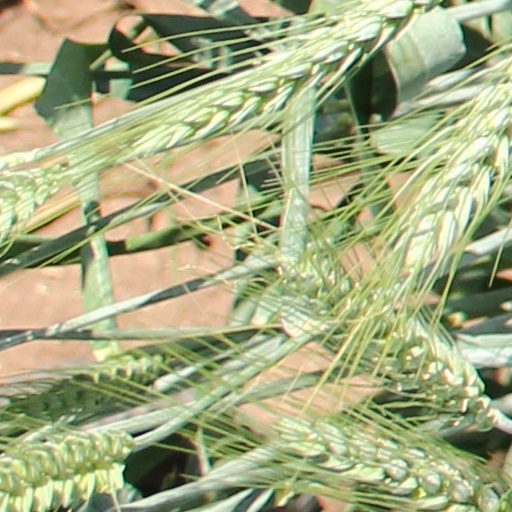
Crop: wheat